Susilo Bambang Yudhoyono

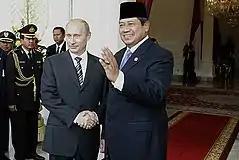
Yudhoyono meeting Russian President Vladimir Putin to sign a defense deal in Jakarta, September 2007

Presidential elections were held in Indonesia on 8 July 2009. President Susilo Bambang Yudhoyono won more than 60% (60.08%) of the vote in the first round, which enabled him to secure re-election without a run-off. Yudhoyono was officially declared the victor of the election on 23 July 2009, by the General Election Commission. Other candidates are Megawati Sukarnoputri PDI-P Party 26.79%, Jusuf Kalla Golkar Party 12.41%.